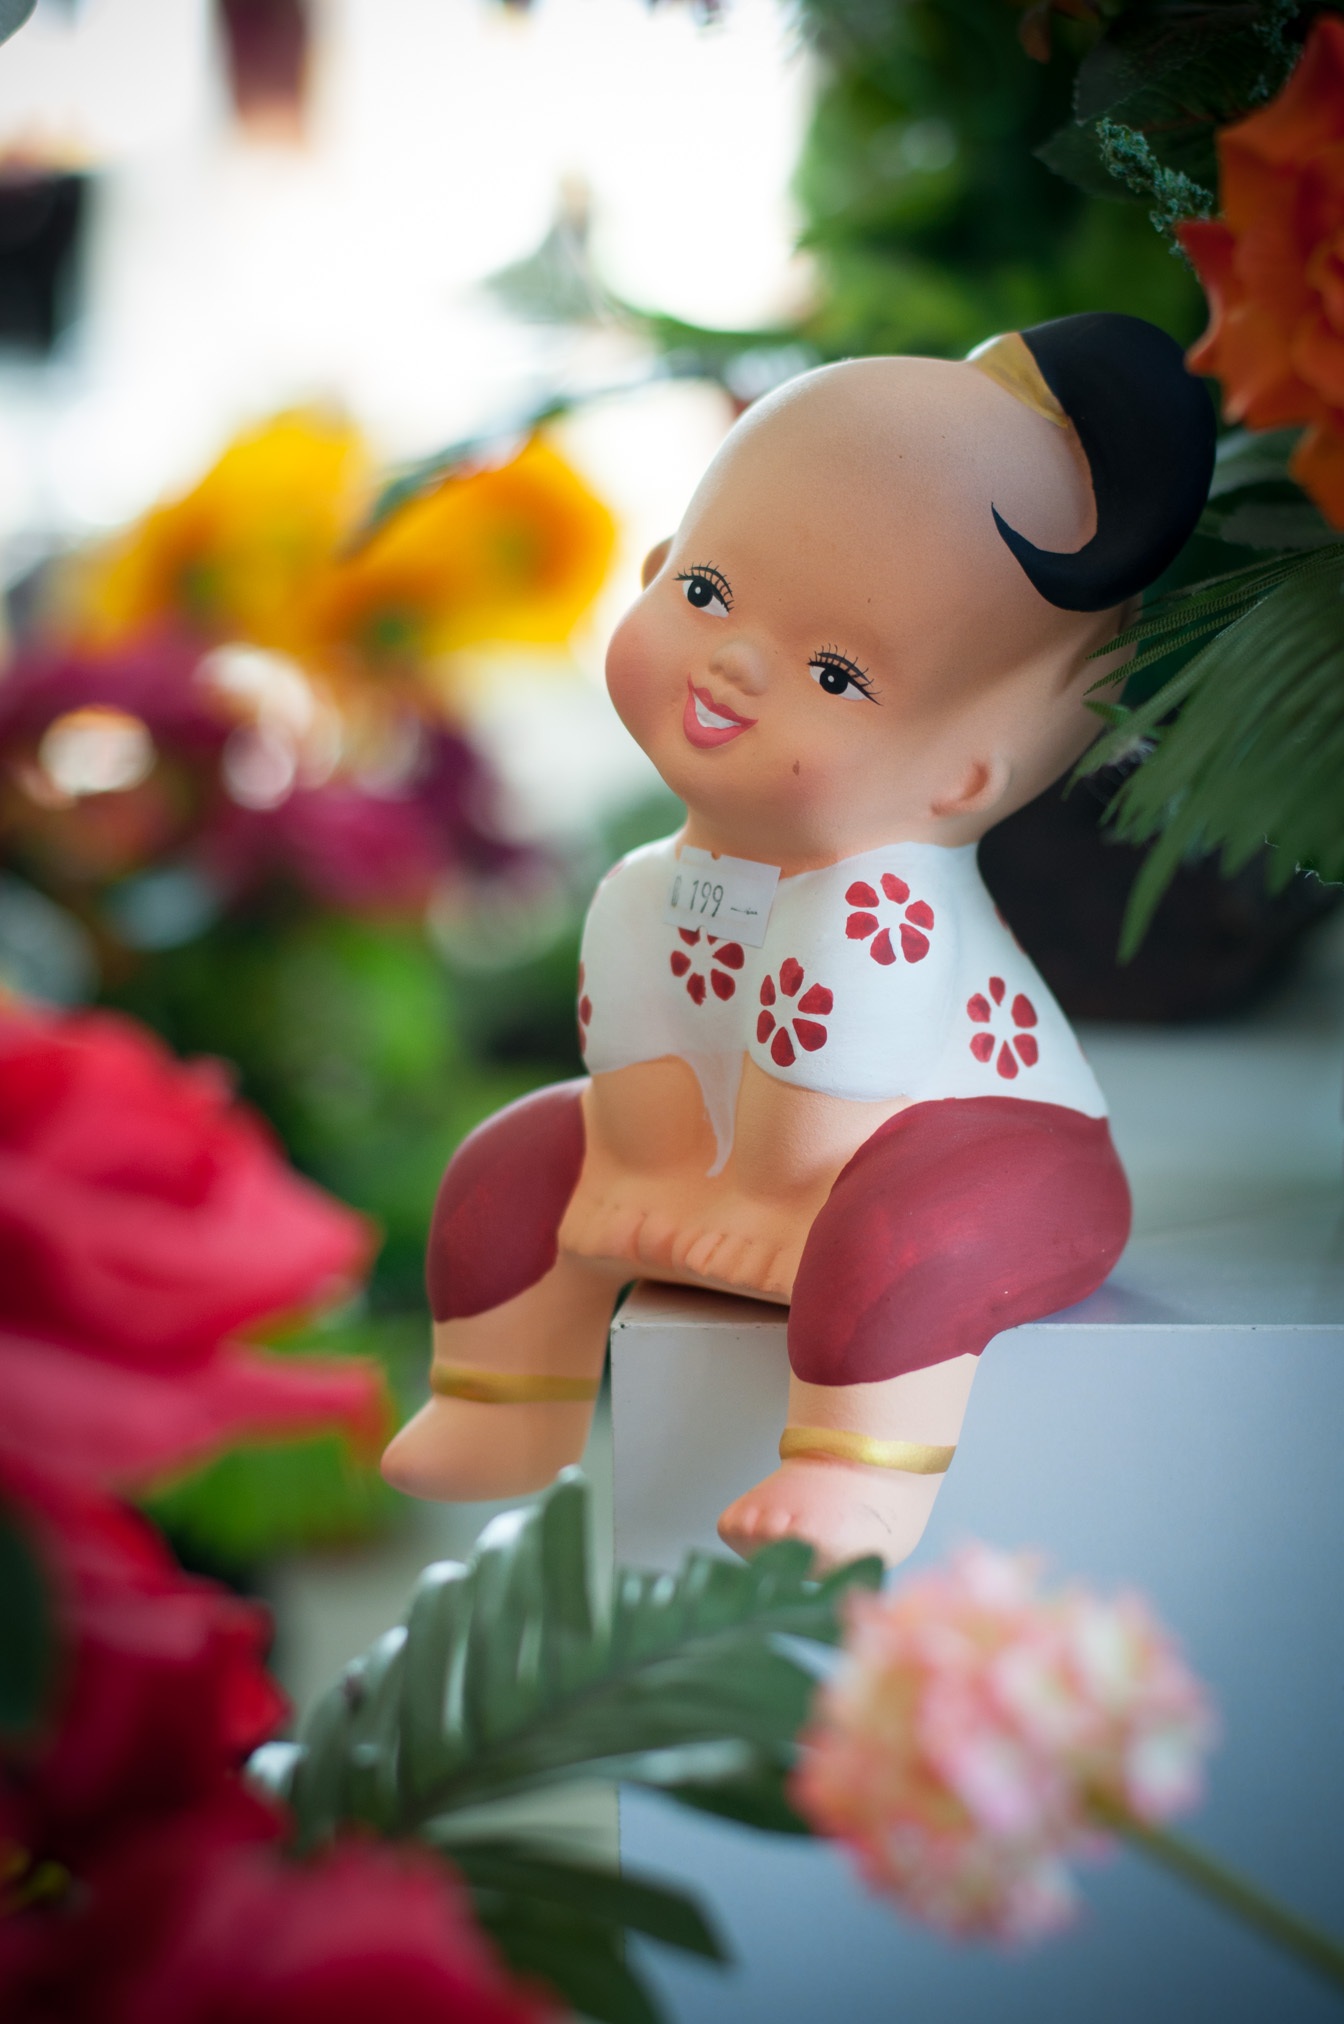
flower, petal, food, red, pink, toy, men, sweetness, children from thailand, molding, flavor